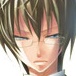
Portrait style: Anime Portrait